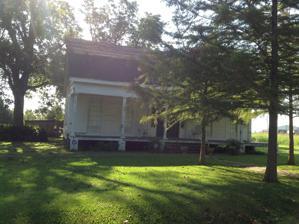
Building: Bosco Plantation House
Country: United States of America
Year built: 1835
Historic house in Louisiana, United States United States historic place Bosco Plantation House U.S. National Register of Historic Places Show map of Louisiana Show map of the United States Location 279 Pipes Ln., Bosco, Louisiana , in Ouachita Parish, Louisiana Coordinates 32°17′8″N 92°5′40″W / 32.28556°N 92.09444°W / 32.28556; -92.09444 Area 1.9 acres (0.77 ha) Built 1835 Architectural style Greek Revival NRHP reference No. 09000931 Added to NRHP November 18, 2009 The Bosco Plantation House , in Bosco, Louisiana is a historic plantation house built in about 1835.  It was listed on the National Register of Historic Places in 2009. It is a one-and-a-half-story frame cottage. The nearby Boscobel Cottage is one of three surviving Bosco plantation cottages, and is in the most preserved condition. See also Logtown Plantation : also NRHP-listed in Ouachita Parish List of plantations in Louisiana National Register of Historic Places listings in Ouachita Parish, Louisiana References